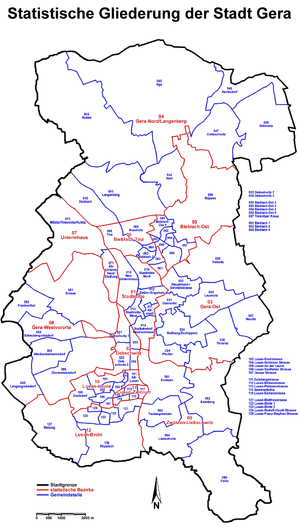
Gera est une ville allemande de Thuringe. Célèbre pour ses draps dès le Moyen Âge, Gera a été un centre important de l'industrie textile au XIXᵉ siècle. Capitale de la principauté de Reuss à partir de 1848, ville industrielle importante de la RDA, Gera peine à se reconvertir et a perdu 20 % de sa population depuis 1990.